Esther Ferrer

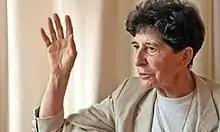

Esther Ferrer (born 1937 in San Sebastián, Spain) is a Spanish performance artist. Ferrer received Spain's National Award for Plastic Arts (1999), the Marie-Claire Prize for Contemporary Art in France, and the Velázquez Plastic Arts Prize.